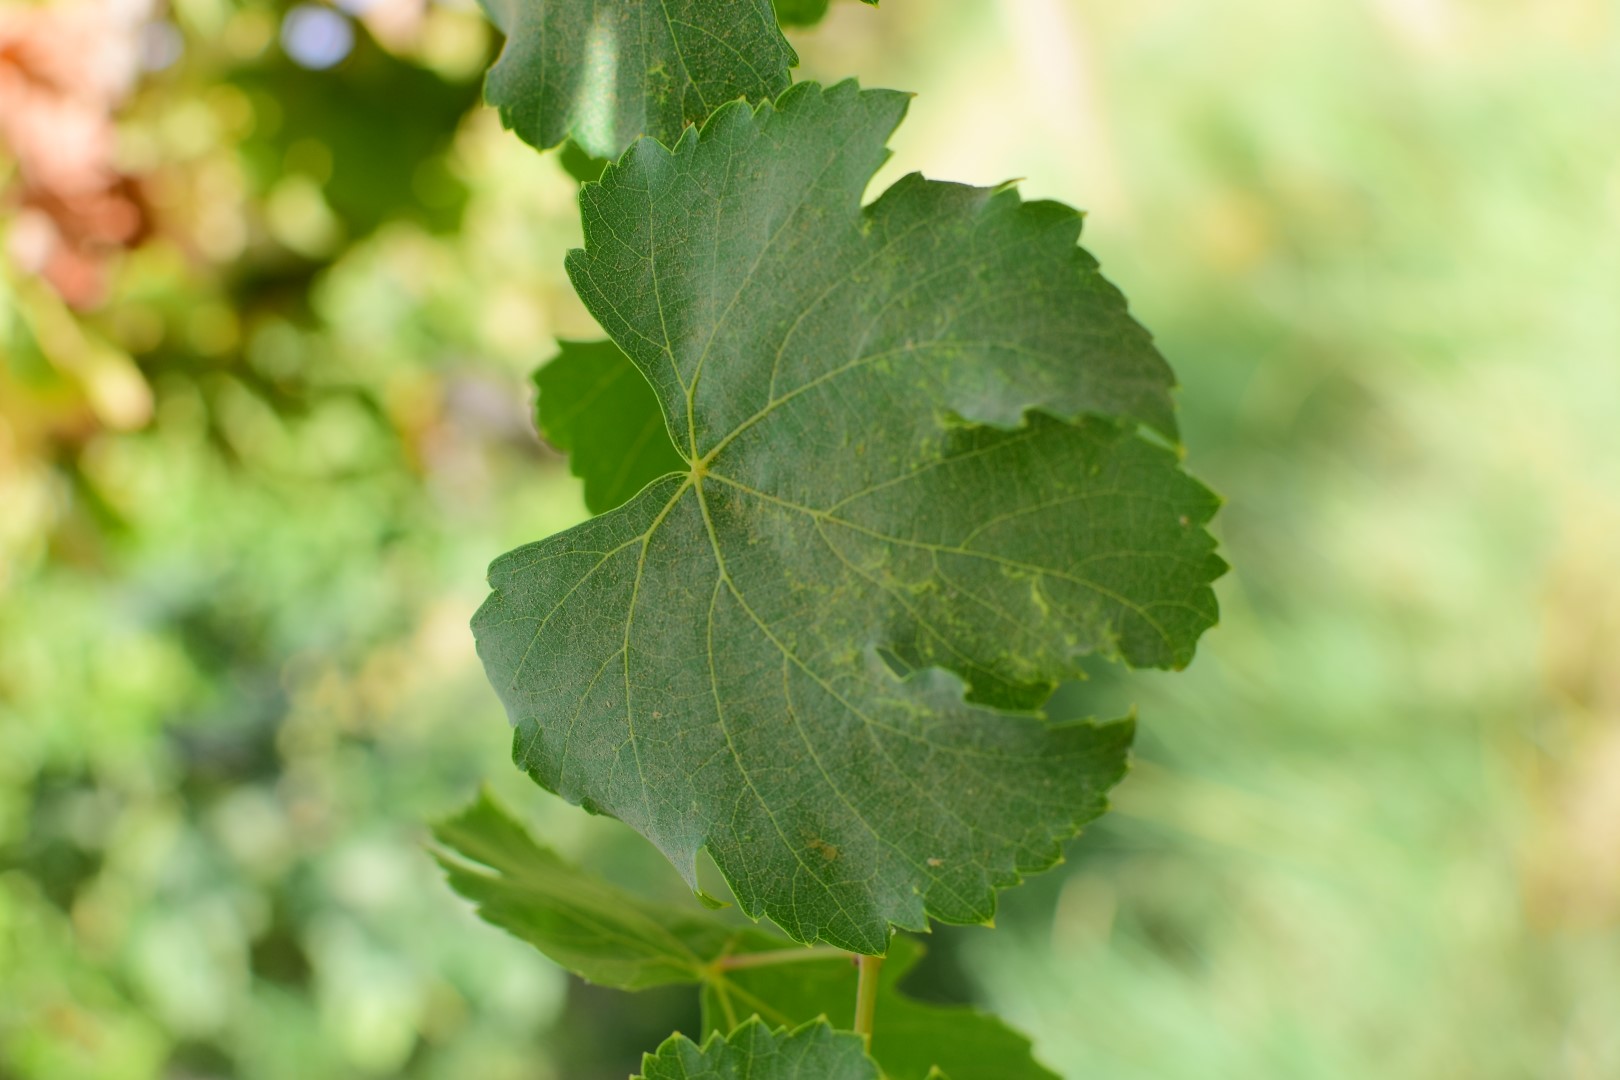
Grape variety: Thompson Seedless